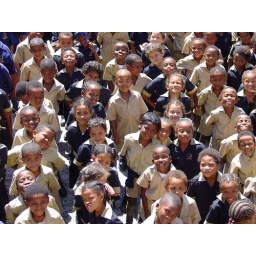
grade 2 boys and girls in rows